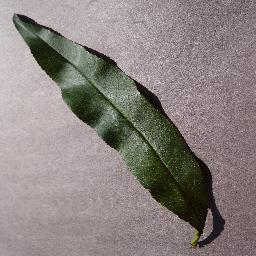
Label: Peach___healthy